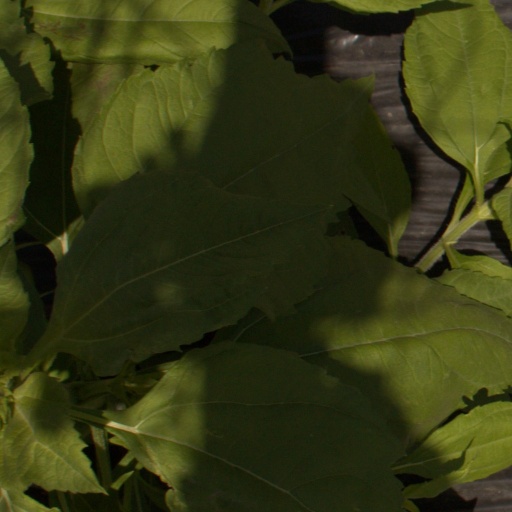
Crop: Jerusalem artichoke